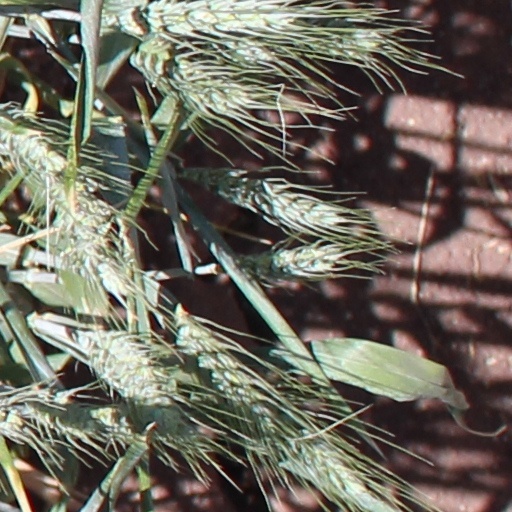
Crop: wheat